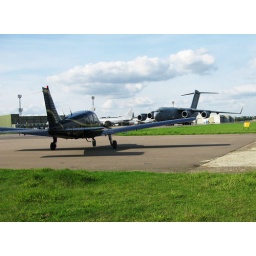
Sal went flying in the nearest plane ;-)